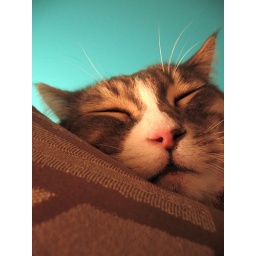
I liked that he was sleeping on the back of my couch against my teal wall. A photo was necessary. 31/365